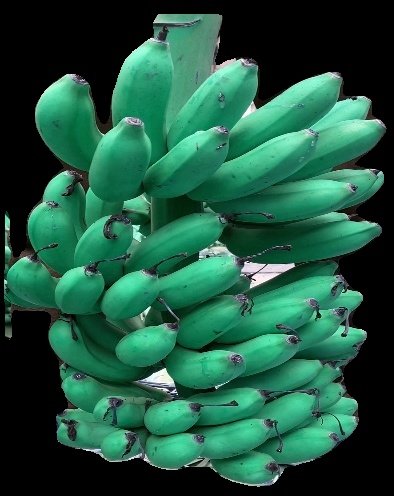
Variety: rasbale
Grade: grade1